WrestleMania 38

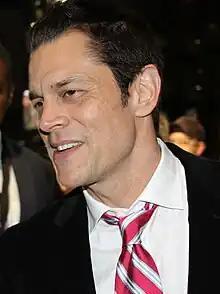
"Jackass" actor and stuntman Johnny Knoxville, who took on Sami Zayn in an Anything Goes match

On January 1, "Jackass" actor and stuntman Johnny Knoxville announced that he would be participating in the men's Royal Rumble match. Sami Zayn took issue of this, claiming that Knoxville was not qualified to compete, nor did he earn the opportunity. After Zayn lost his match on the following "SmackDown", Knoxville ran down to the ring and threw Zayn over the top rope, and ring announcer Mike Rome then announced that Knoxville had officially qualified for the Royal Rumble match, much to Zayn's displeasure. The two faced off in the Royal Rumble match where Zayn eliminated Knoxville. After Zayn had invited himself to the red carpet premiere of "Jackass Forever", for which he was kicked out, Knoxville then invited himself to Zayn's celebration for winning the Intercontinental Championship. Knoxville challenged Zayn for the title at WrestleMania 38, but Zayn declined. During Zayn's championship defense on the March 4 episode, Knoxville distracted Zayn, costing him the title. An enraged Zayn then challenged Knoxville to a match at WrestleMania 38, which Knoxville accepted. The match was subsequently scheduled for Night 2. After Knoxville shared Zayn's phone number, causing a multitude of people attempting to contact Zayn, Zayn changed the stipulation to an Anything Goes match, and Knoxville accepted.